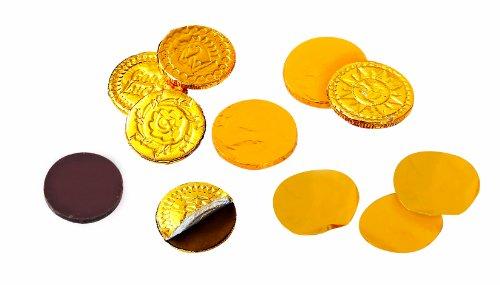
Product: PlayGo Chocolate Money Maker
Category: Toys & Games | Arts & Crafts | Clay & Dough
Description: A great activity mini factory set ; You can make hundreds and hundreds of foil wrapped golden chocolate coins.
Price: $24.99
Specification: ProductDimensions:9x8x2inches|ItemWeight:1.45pounds|ShippingWeight:1.45pounds|ASIN:B00F6KEWK8|Californiaresidents:ClickhereforProposition65warning|Itemmodelnumber:6305|Manufacturerrecommendedage:36months-15years